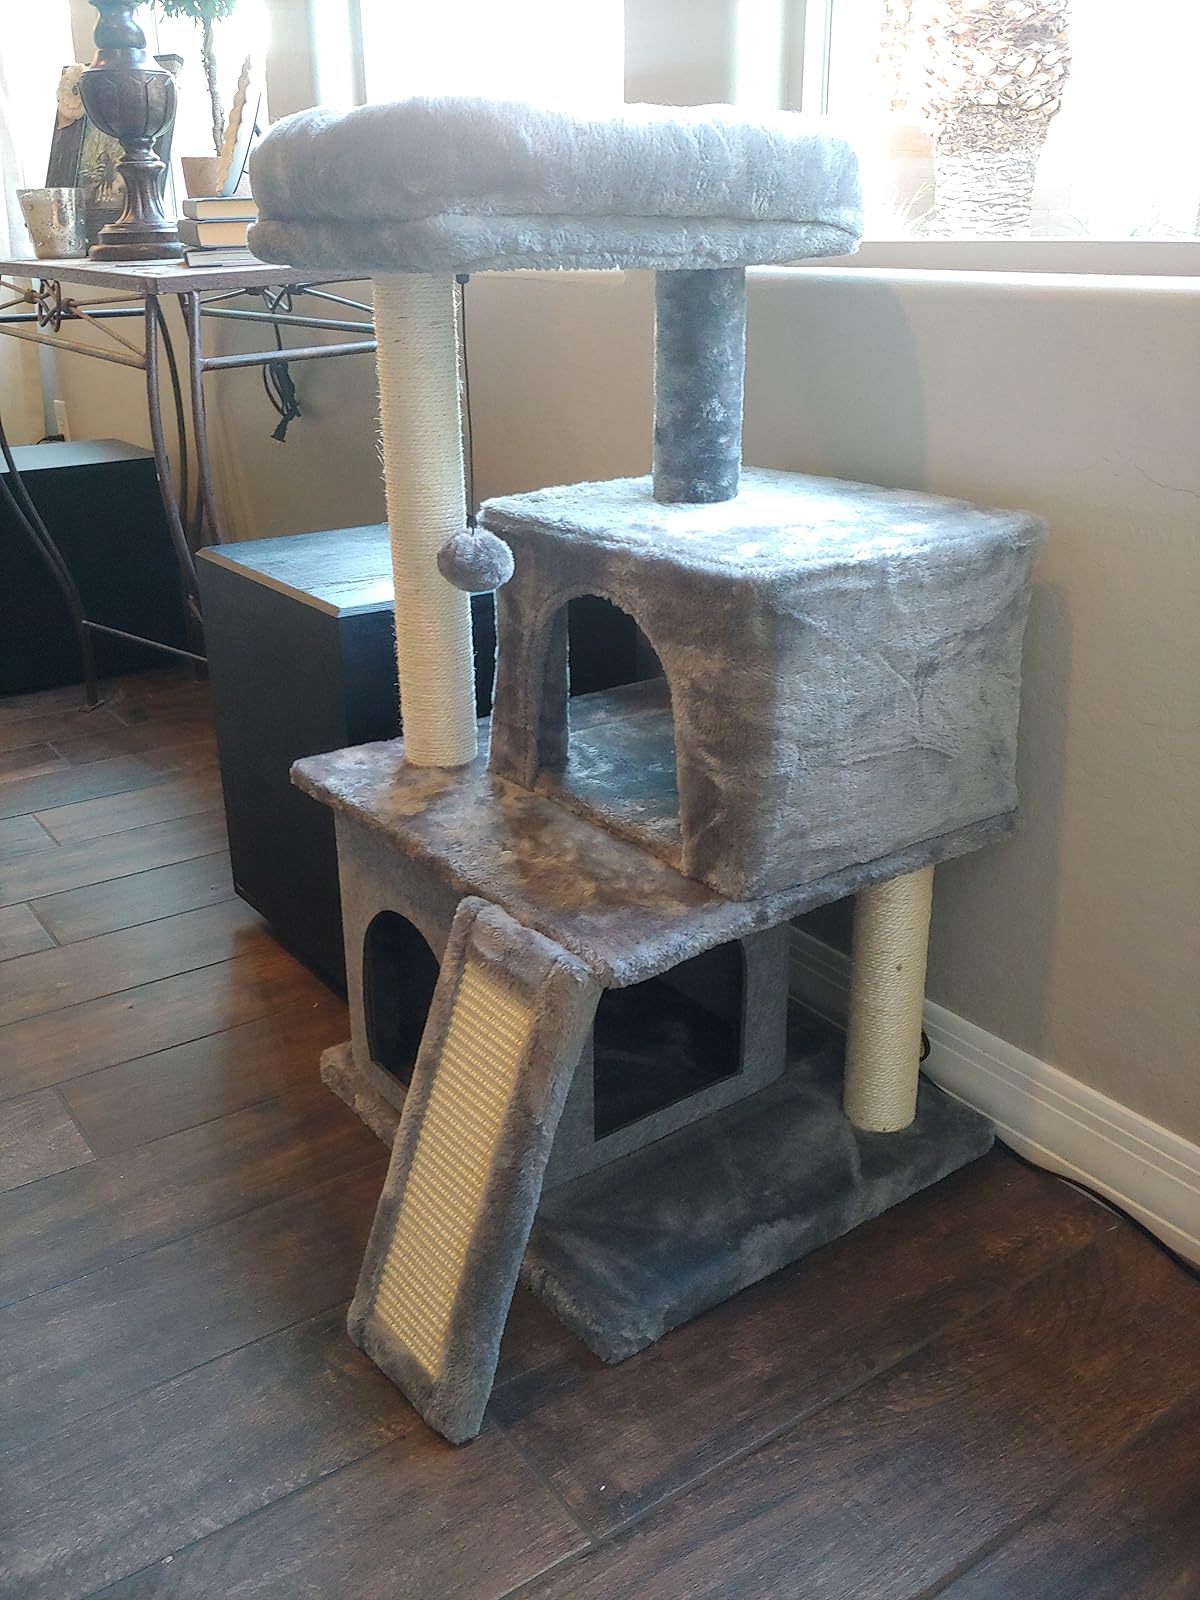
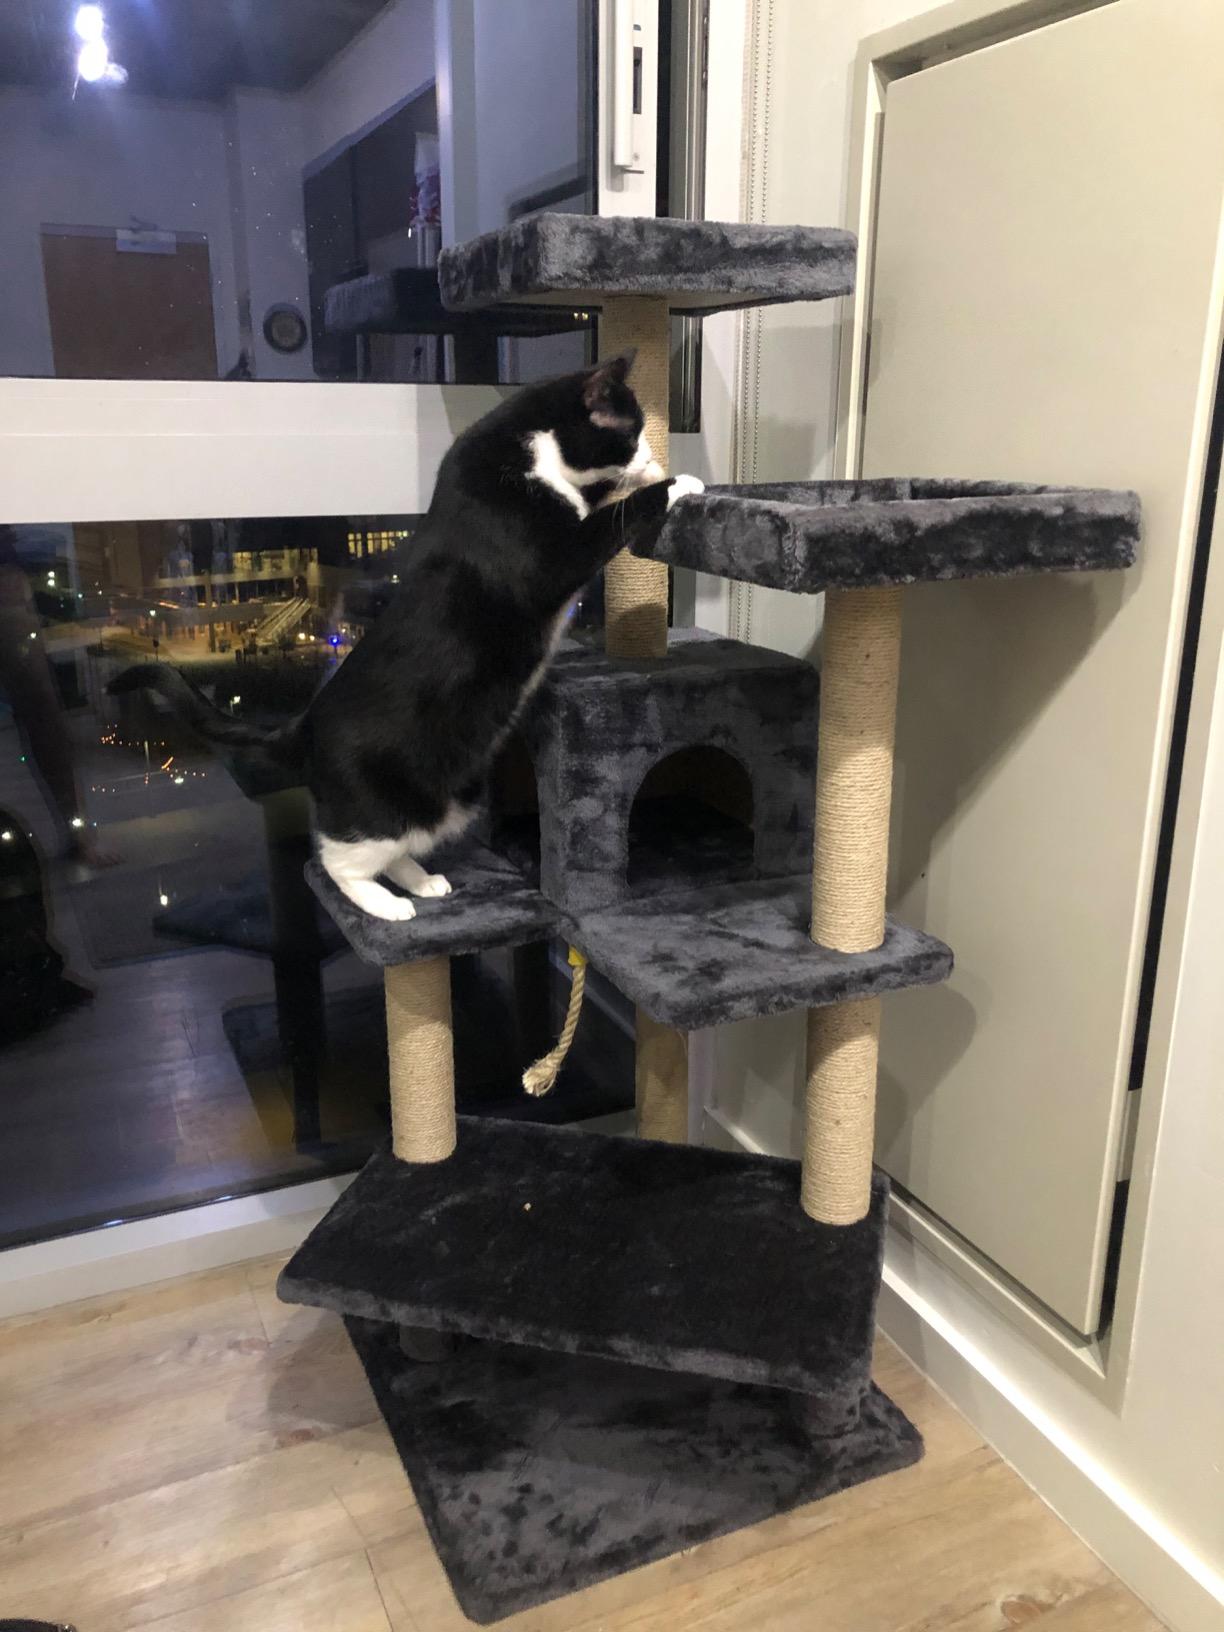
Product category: items_cat tree
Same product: no